BMW New Six

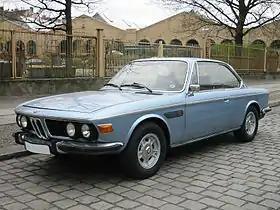
BMW 3.0 CS

In the US market, the 2500 and 2800 were introduced in 1969. The 2500 was shy of many of the luxury features included in the 2800, and with the smaller engine, it sold for about $5,600 in 1970-equal to $ today. The 2800 offered full leather interior, power windows, and power sunroof, which its price of $6,874 ($ today) reflected. For the 1971 model year Max Hoffman, the BMW importer for the USA, convinced BMW AG to build the 2500 configuration car but use the 2800 engine — offering more power without the weight and expense of the 2800's luxury features. This new E3 configuration was called the "Bavaria" and was unique to the US market. Priced at about US$6,000 ($ today), the Bavaria came to replace both older models. It is generally considered the forebear of the modern BMW high-performance large luxury sedan as it combined brisk acceleration, sporty handling, plenty of room for four people and a large trunk. An optional three-speed automatic transmission was offered.